Travis Touchdown

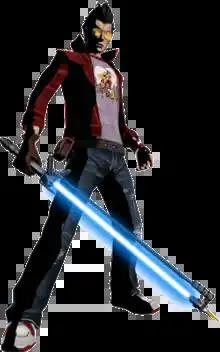
Travis Touchdown from "No More Heroes"

is a fictional character and the main antihero of the video game franchise "No More Heroes". He is 27 years old in the original game, and is both an otaku and a professional assassin, wielding a Beam Katana. He was created by Goichi Suda, and voiced by Kazuya Nakai in Japanese and Robin Atkin Downes in English.